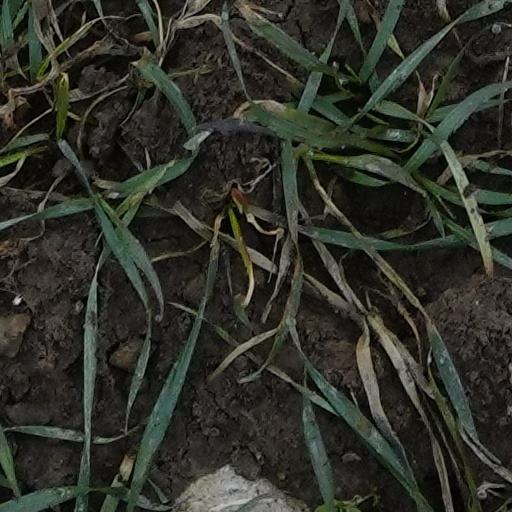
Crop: wheat